The Batman vs. Dracula

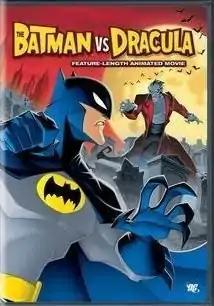
Release poster after 2016

The Batman vs. Dracula is a 2005 American direct-to-video animated superhero-horror film based on "The Batman" television series. The film is a crossover inspired by the 1897 horror novel "Dracula" and loosely based on the "Elseworlds" story "" by DC comics. The film was released to DVD on October 18, 2005, and made its television debut on Cartoon Network's Toonami block on October 22. In the film, the Batman struggles to save Gotham City from his most challenging foe yet: the legendary vampire lord Count Dracula, who hatches a plot together to enslave the city and create an army of vampires along with his two new henchmen, the Penguin and the Joker. It was released on DVD as a companion with the live action "Batman Begins".